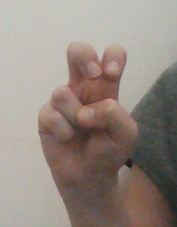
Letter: toot